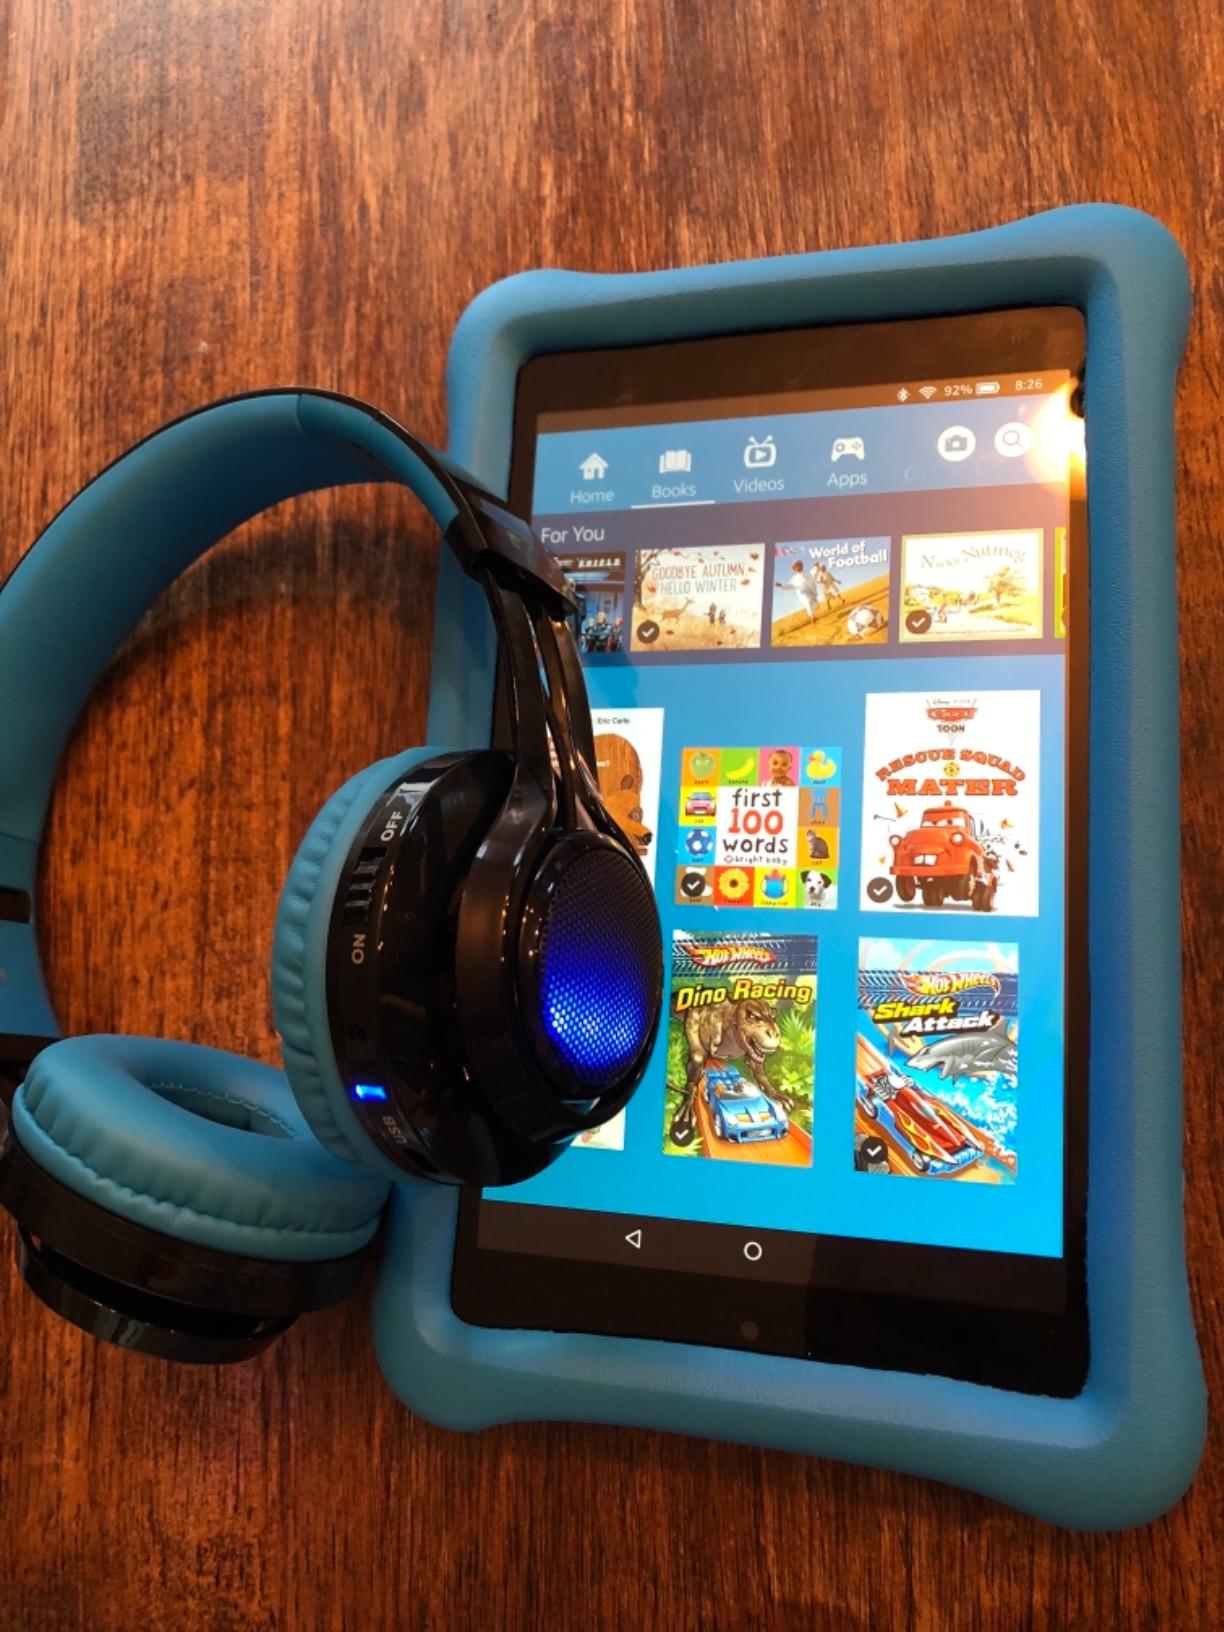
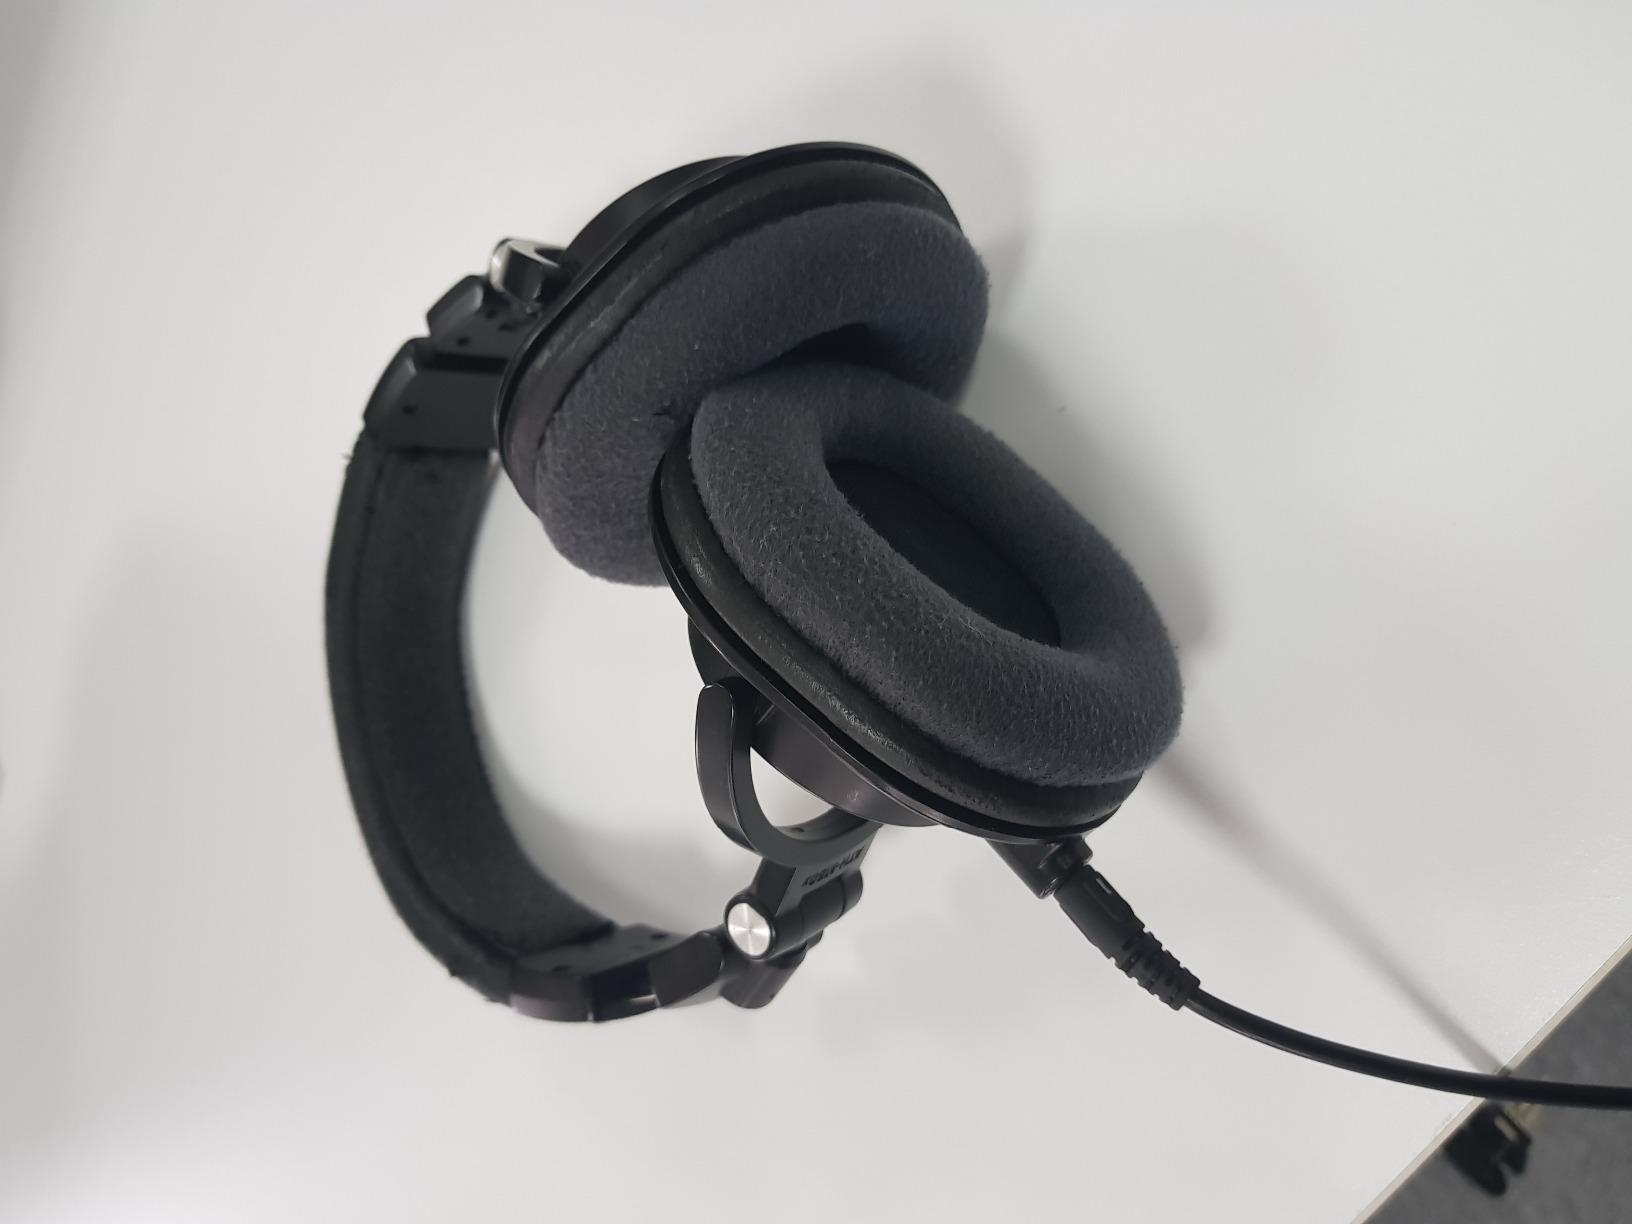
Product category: headphones
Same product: no